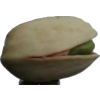
Label: pistachio